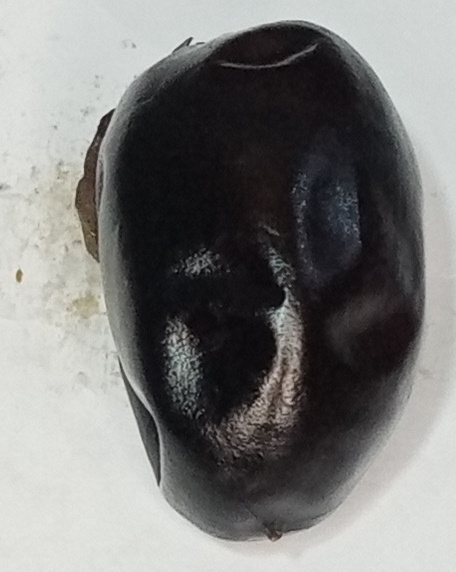
Variety: kupro
Size: large
Grade: grade-1